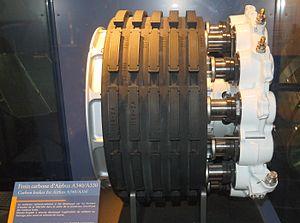
Frein carbone train d'atterrissage Airbus A330/A340, Musée de l'Air et de l'Espace, Paris Le Bourget (France)
Un frein est un système permettant de ralentir, voire d'immobiliser, les pièces d'une machine ou d'un véhicule. Dans le cas de mouvements la plupart des types de freins transforment l’énergie cinétique en énergie thermique par friction de pièces mobiles sur des pièces fixes, éléments qu'il faut refroidir. D'autres systèmes convertissent l’énergie cinétique en une autre énergie, appelé freinage régénératif sur véhicule électrique. Enfin les freins à courant de Foucault servent à ralentir des pièces métalliques sans aucune friction.
Safran Landing Systems, anciennement Messier-Bugatti-Dowty, est une société française, filiale du groupe Safran. Elle est le leader mondial des systèmes d’atterrissage et de freinage pour aéronefs. Son expertise couvre le cycle de vie complet de ses produits, depuis la conception et la fabrication jusqu’à la maintenance et la réparation. Partenaire de 30 avionneurs dans l’aviation civile, régionale, d’affaire et militaire, la société équipe et assure le support de près de 30 000 avions. Safran Landing Systems compte plus de 7 600 collaborateurs en Europe, Amérique du Nord et Asie.
La fibre de carbone se compose de fibres extrêmement fines, d'environ cinq à dix micromètres de diamètre, et est composée principalement d'atomes de carbone. Ceux-ci sont agglomérés dans des cristaux microscopiques qui sont alignés plus ou moins parallèlement à l'axe long de la fibre. L'alignement des cristaux rend la fibre extrêmement résistante pour sa taille. Plusieurs milliers de fibres de carbone sont enroulées ensemble pour former un fil, qui peut être employé tel quel ou tissé.
Une plaquette de frein est l'élément qui entre en friction avec la surface en rotation dans les freins à tambour ou à disque.
Le frein à disque est un système de freinage performant pour les véhicules munis de roues en contact avec le sol : automobile, moto, camion, avion, train, vélo tout terrain, etc. et pour diverses machines réclamant des freins performants et endurants.